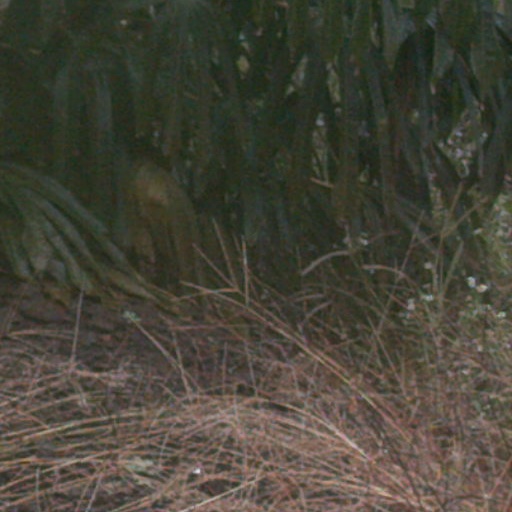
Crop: cassava